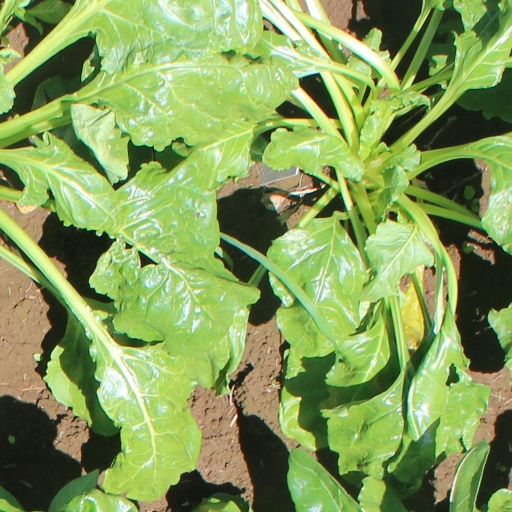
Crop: sugar beet